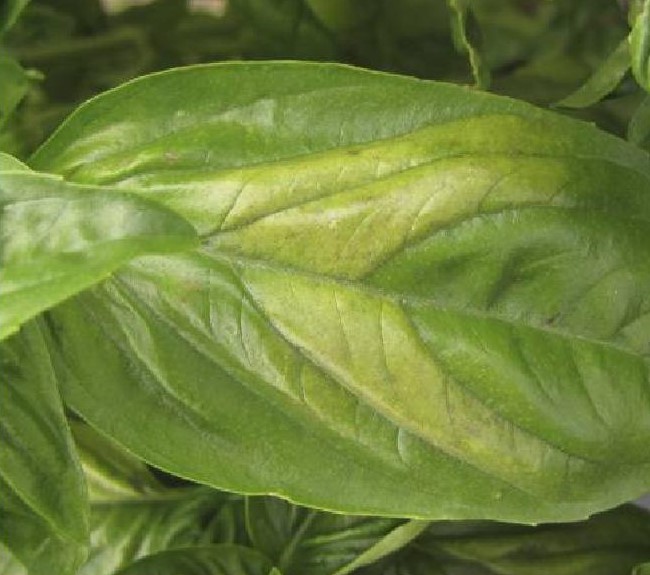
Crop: unknown
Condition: basil_basil_downy_mildew